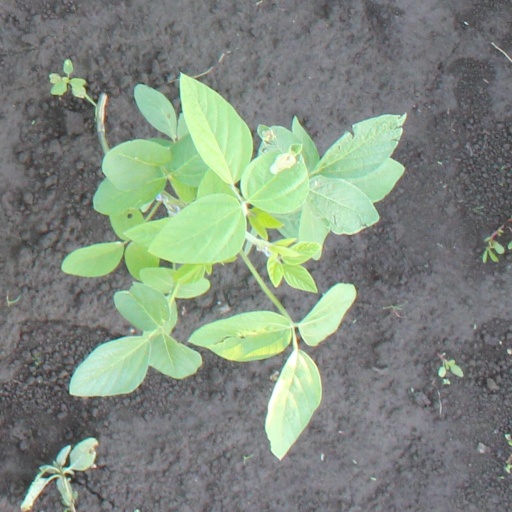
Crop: soybean